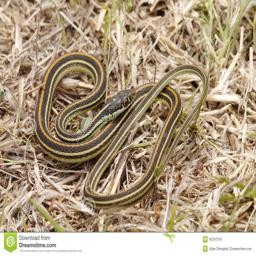
Animal: snakes